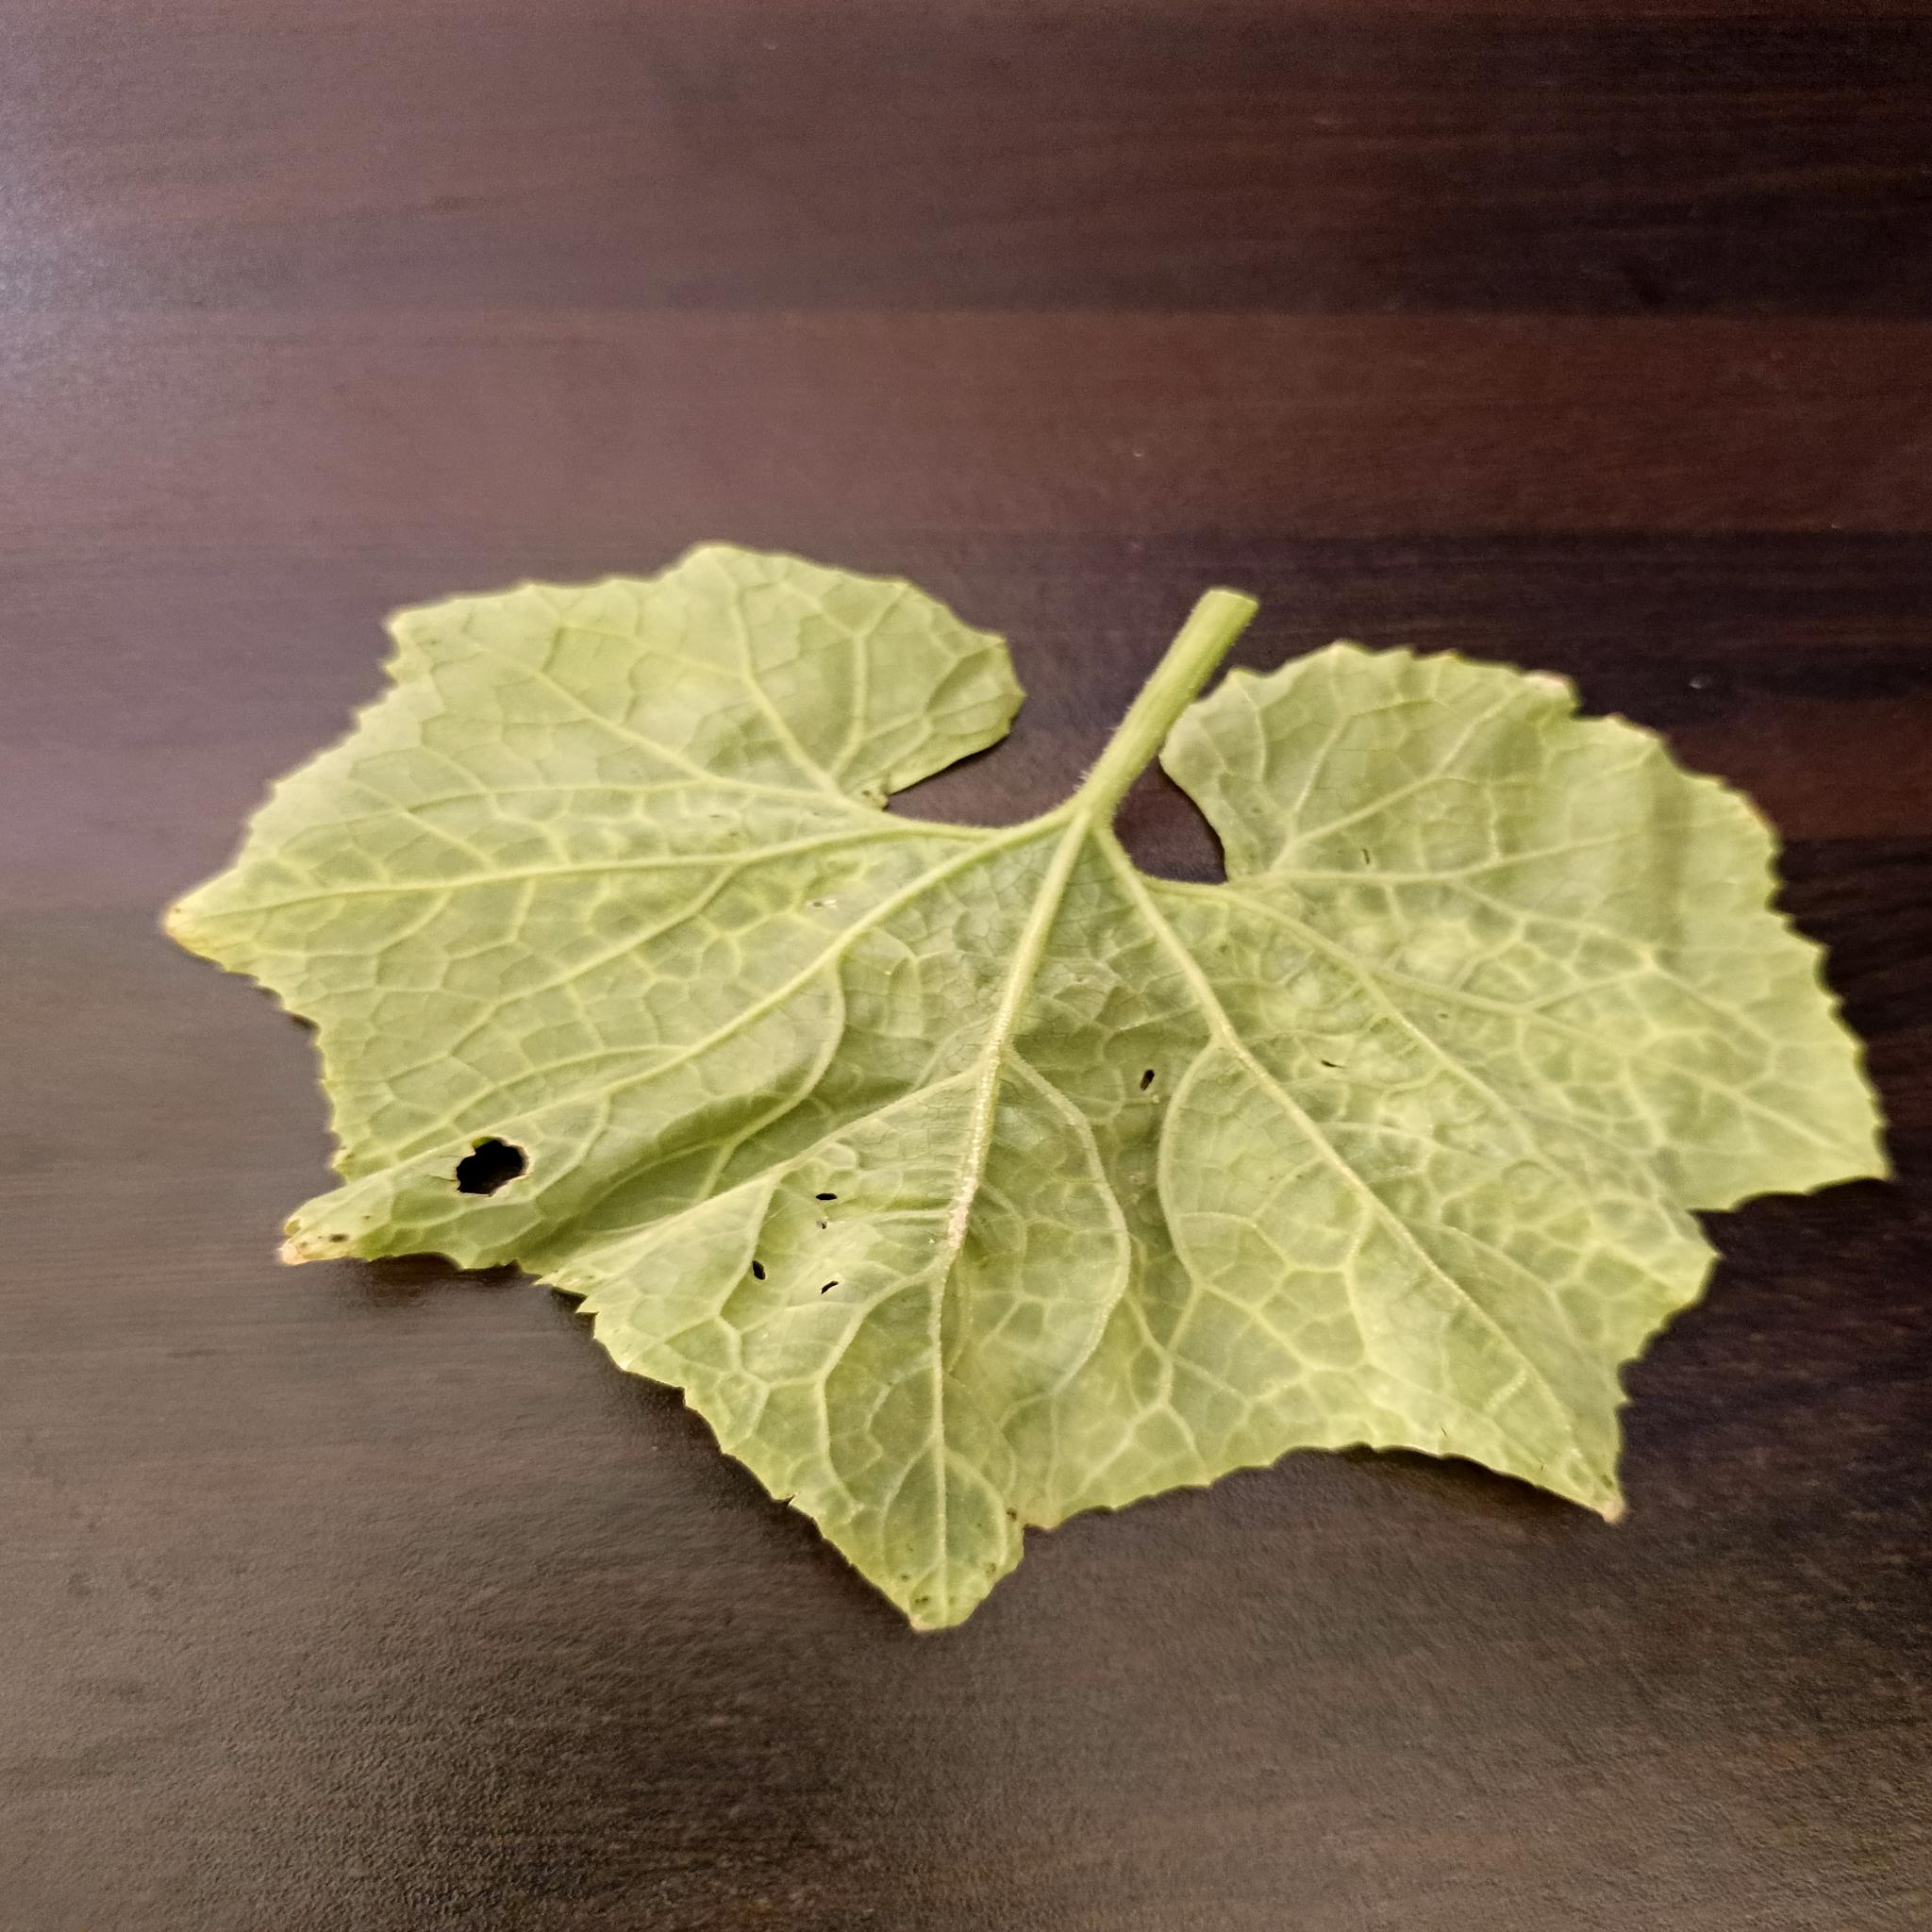
Label: Downy mildew